Wilhelm Keitel

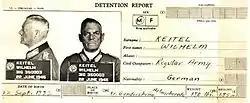
Keitel's detention report from June 1945

On 30 August 1939, immediately prior to the outbreak of the Second World War, Keitel was appointed by Hitler to the six-person Council of Ministers for the Defense of the Reich which was set up to operate as a "war cabinet". After Germany defeated France in the Battle of France in six weeks, Keitel described Hitler as "the greatest warlord of all time". Keitel conducted the negotiations of the French armistice, and on 19 July 1940 was promoted to "Generalfeldmarschall" (field marshal).